Shekinah Rising

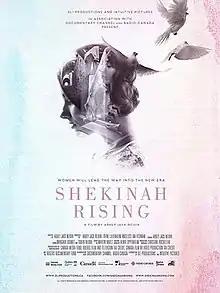
Film poster

Shekinah Rising, the sequel to Shekinah: The Intimate Life of Hasidic Women, is a Canadian documentary produced in 2013, which explores the lives and attitudes of young Hasidic women at a Chabad-run seminary in Ste Agathe, Quebec. The documentary covers the perspectives of the female students, as well as religious views of former students in Hasidic communities in London, Belgium and France . The film' was directed by Abbey Jack Neidik and produced by Abbey Neidik and Irene Angelico of DLI Productions, and Ina Fichman of Intuitive Pictures.